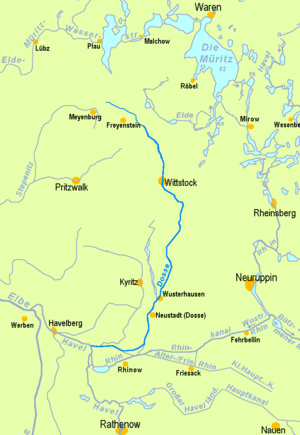
Dosse
Kort
Dosse er en flod i den tyske delstat Brandenburg og en biflod til Havel fra højre 94 km lang. Den har sit udspring ved grænsen mellem Mecklenburg-Vorpommern og Brandenburg fra tre små floder som løber sammen efter 4 km. Den løber hovedsageligt sydpå gennem Wittstock, Wusterhausen og Neustadt an der Dosse, før den munder ud i Havel nær Havelberg. Det totale afvandingsområde er 1.268 km².